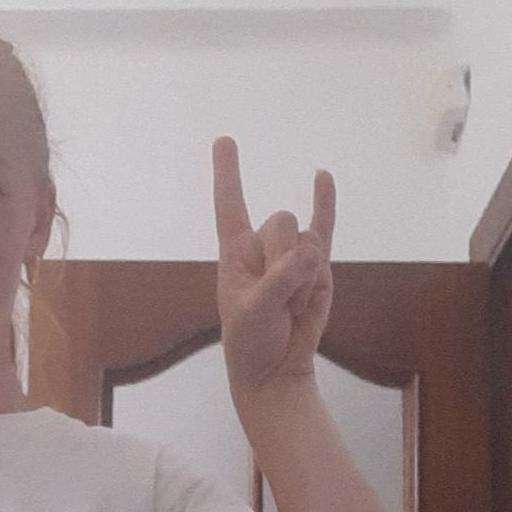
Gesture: rock